Oakdale, Tennessee

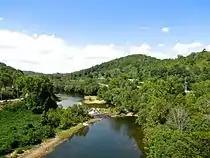
Emory River in Oakdale

Oakdale is situated along the Emory River (between river miles 17 and 19) in a relatively hilly area atop the Cumberland Plateau, and is concentrated primarily in two areas on each side of the river. The western side is located along a slope that descends from State Route 299 to a flood plain along the river, and includes the town hall, fire department, and several houses. The eastern side is located in a hollow just north of SR 299, and includes a post office, park, and several more houses.